Chris Sander (Missouri politician)

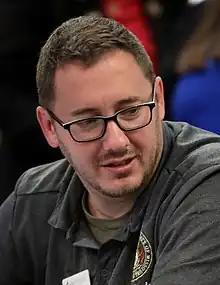
Sander at the 2022 Hazlitt Summit hosted by Young Americans for Liberty Foundation

Chris Sander is a Missouri politician and member of the Missouri House of Representatives from the 33rd district. He was first elected in 2020 and re-elected in 2022, though lost the Republican primary to Carolyn Caton in 2024 after he voted against anti-transgender legislation.